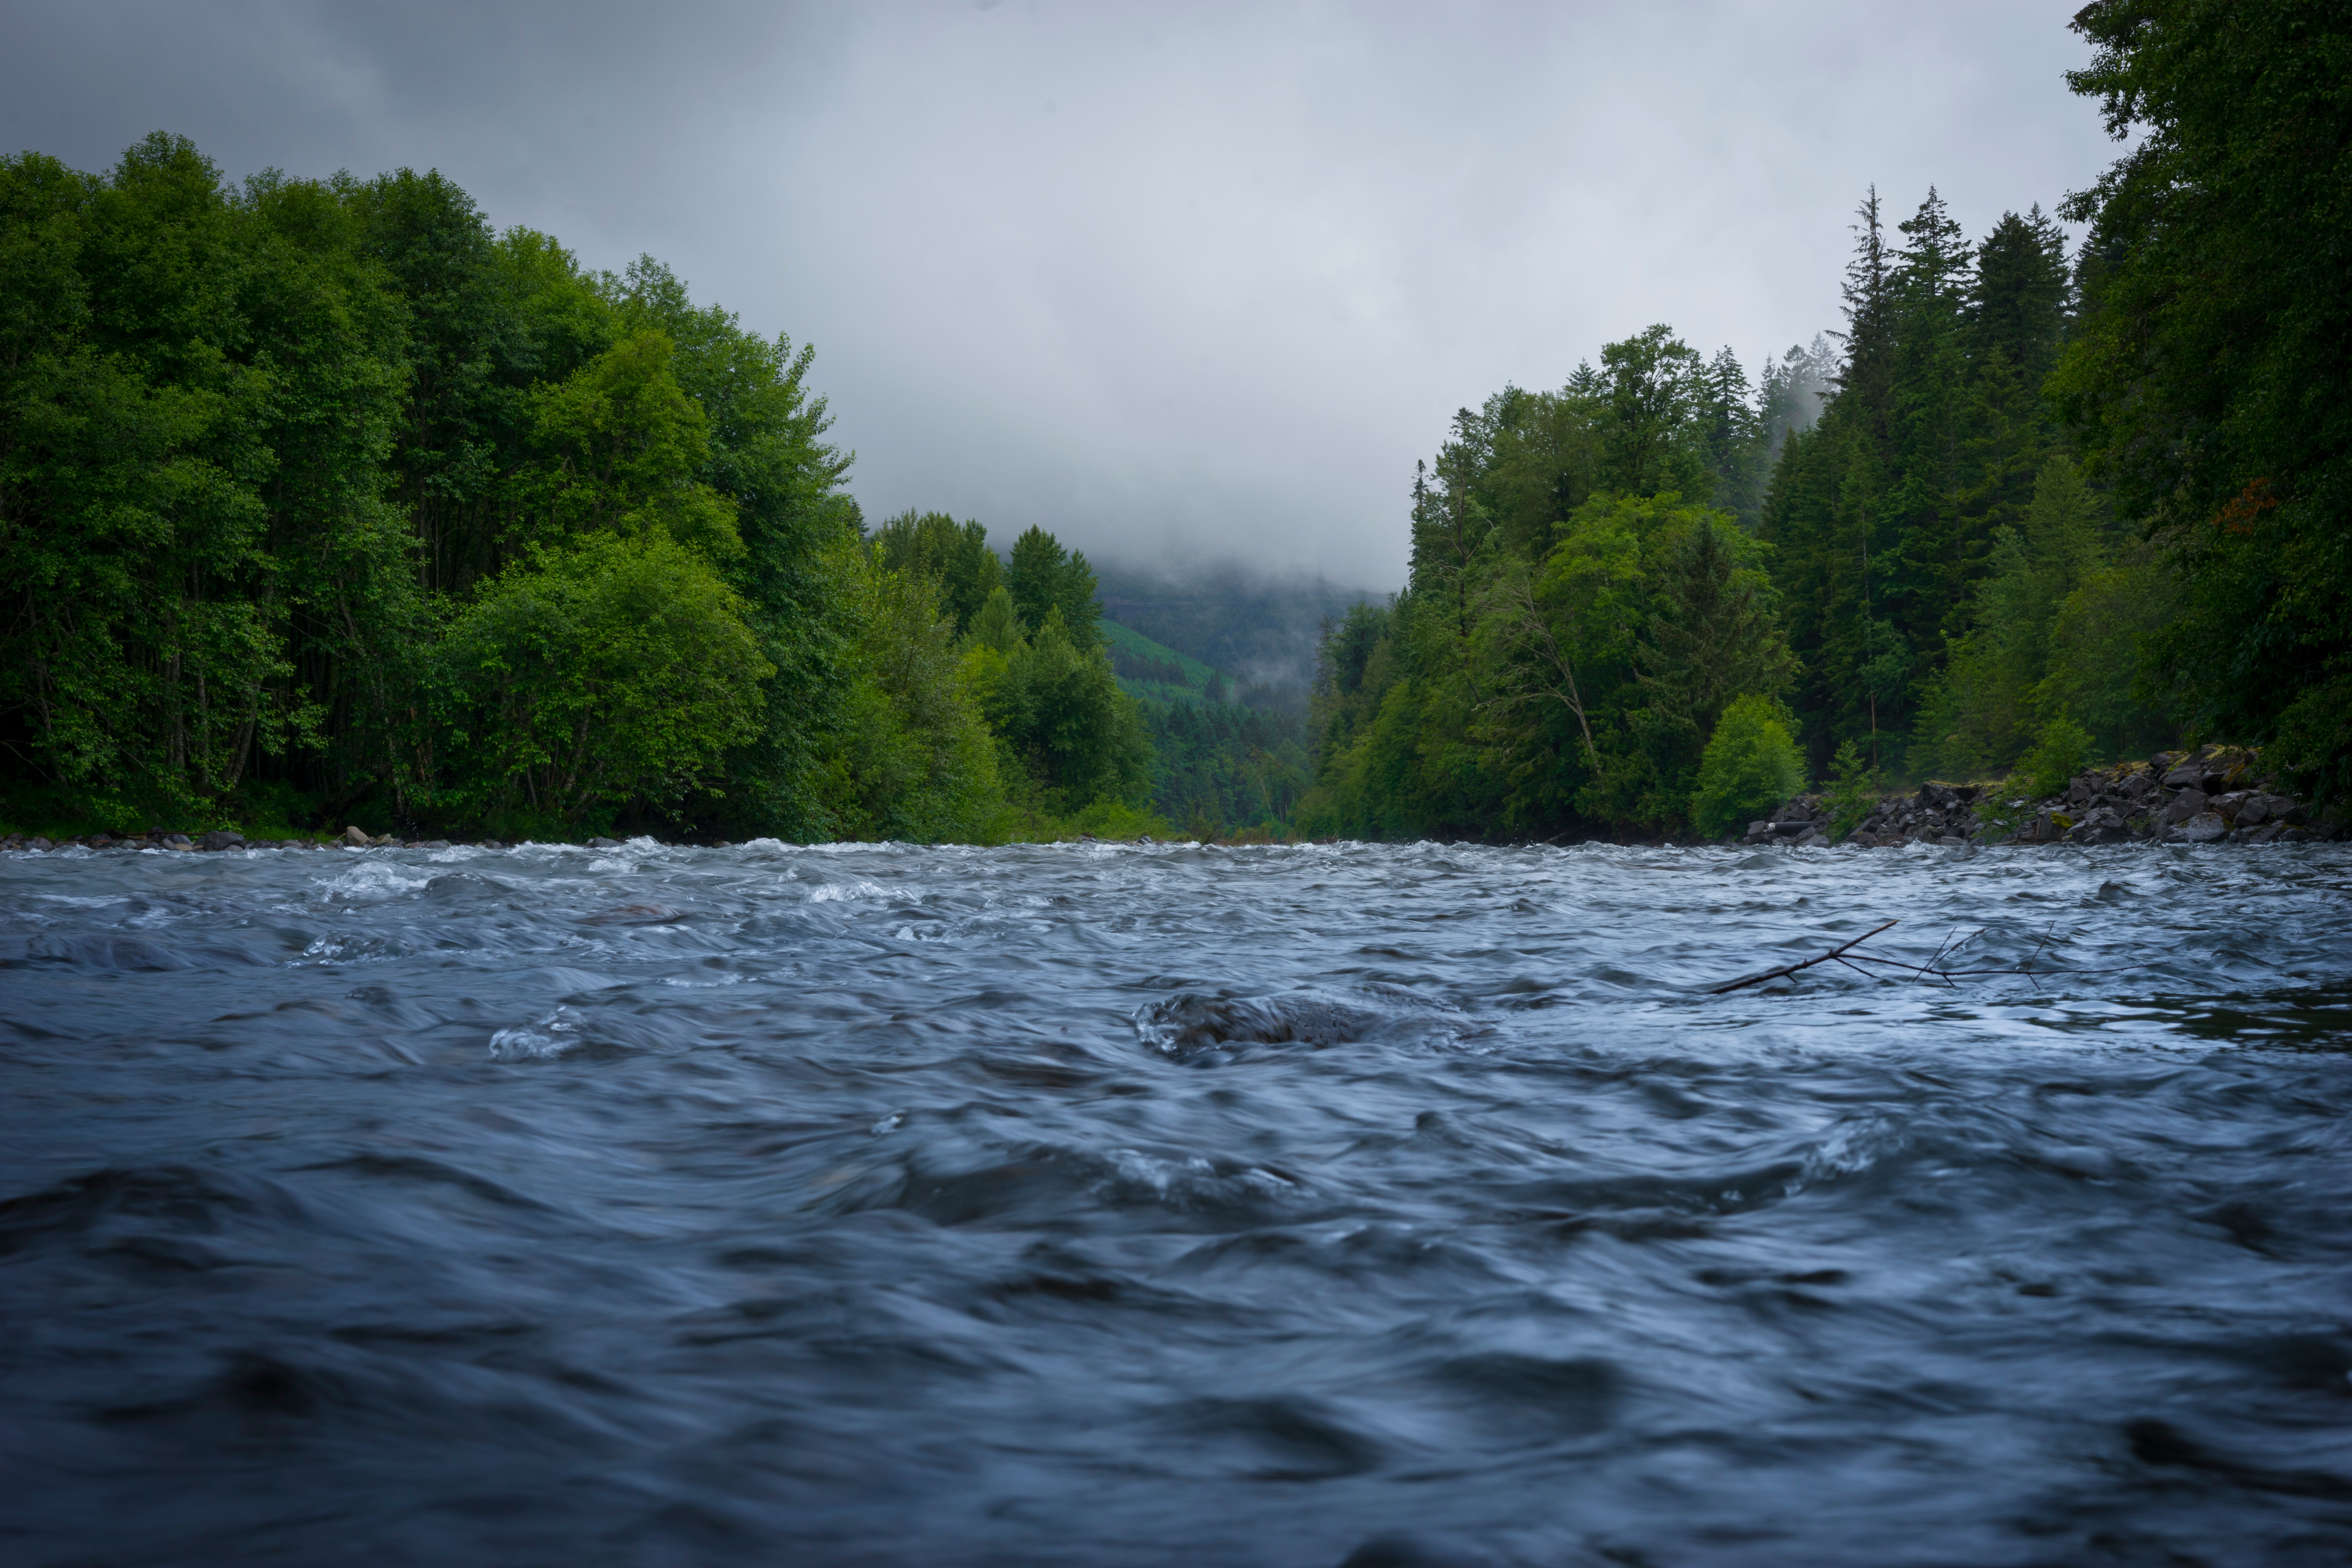
water, nature, forest, wilderness, lake, river, stream, vehicle, rapid, body of water, boating, loch, landform, geographical feature, recreational fishing